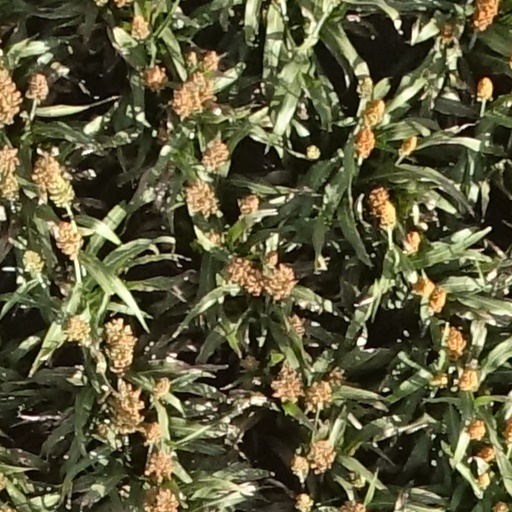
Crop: sorghum